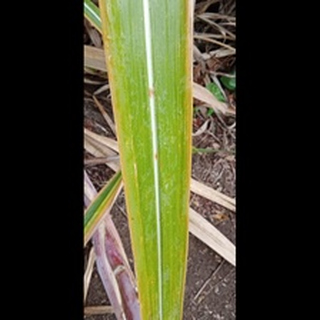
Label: sugarcane_yellow_leaf_disease